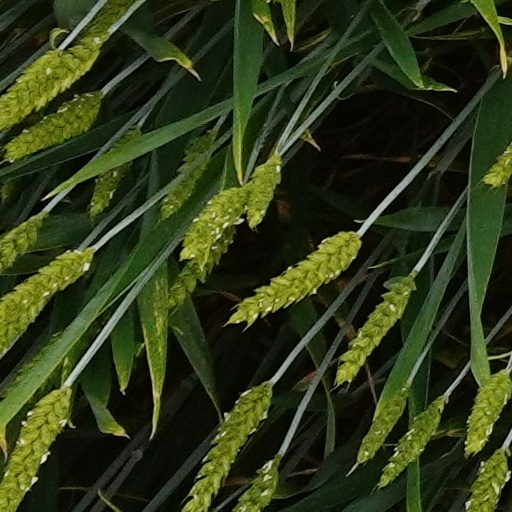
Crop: wheat